Bell Hall

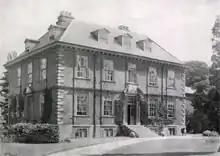
Entrance front of the house, in 1922

Bell Hall is a grade I listed building, in Naburn, in the rural southern part of the city of York, in England.